Tobias Müller (footballer, born 1993)

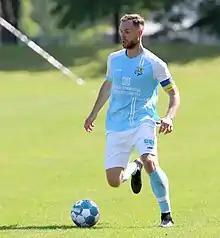

Tobias Müller (born 31 May 1993) is a German footballer who plays as a midfielder for Chemnitzer FC.